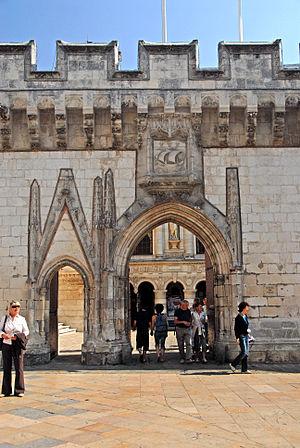
L'hôtel de ville de La Rochelle est le bâtiment qui héberge la mairie de La Rochelle depuis 1298 ; il est pour cette raison le plus ancien hôtel de ville français encore en fonction. Entre 1628 et 1748, le bâtiment est la résidence du Gouverneur de l'Aunis et de la Ville avant de redevenir la maison de la ville. Il est classé au titre des monuments historiques depuis le 27 décembre 1861. Largement détérioré, le bâtiment subit, à la fin du XIXᵉ siècle, une lourde restauration, mêlant restauration à l'identique, transformation et extension de bâtiment.